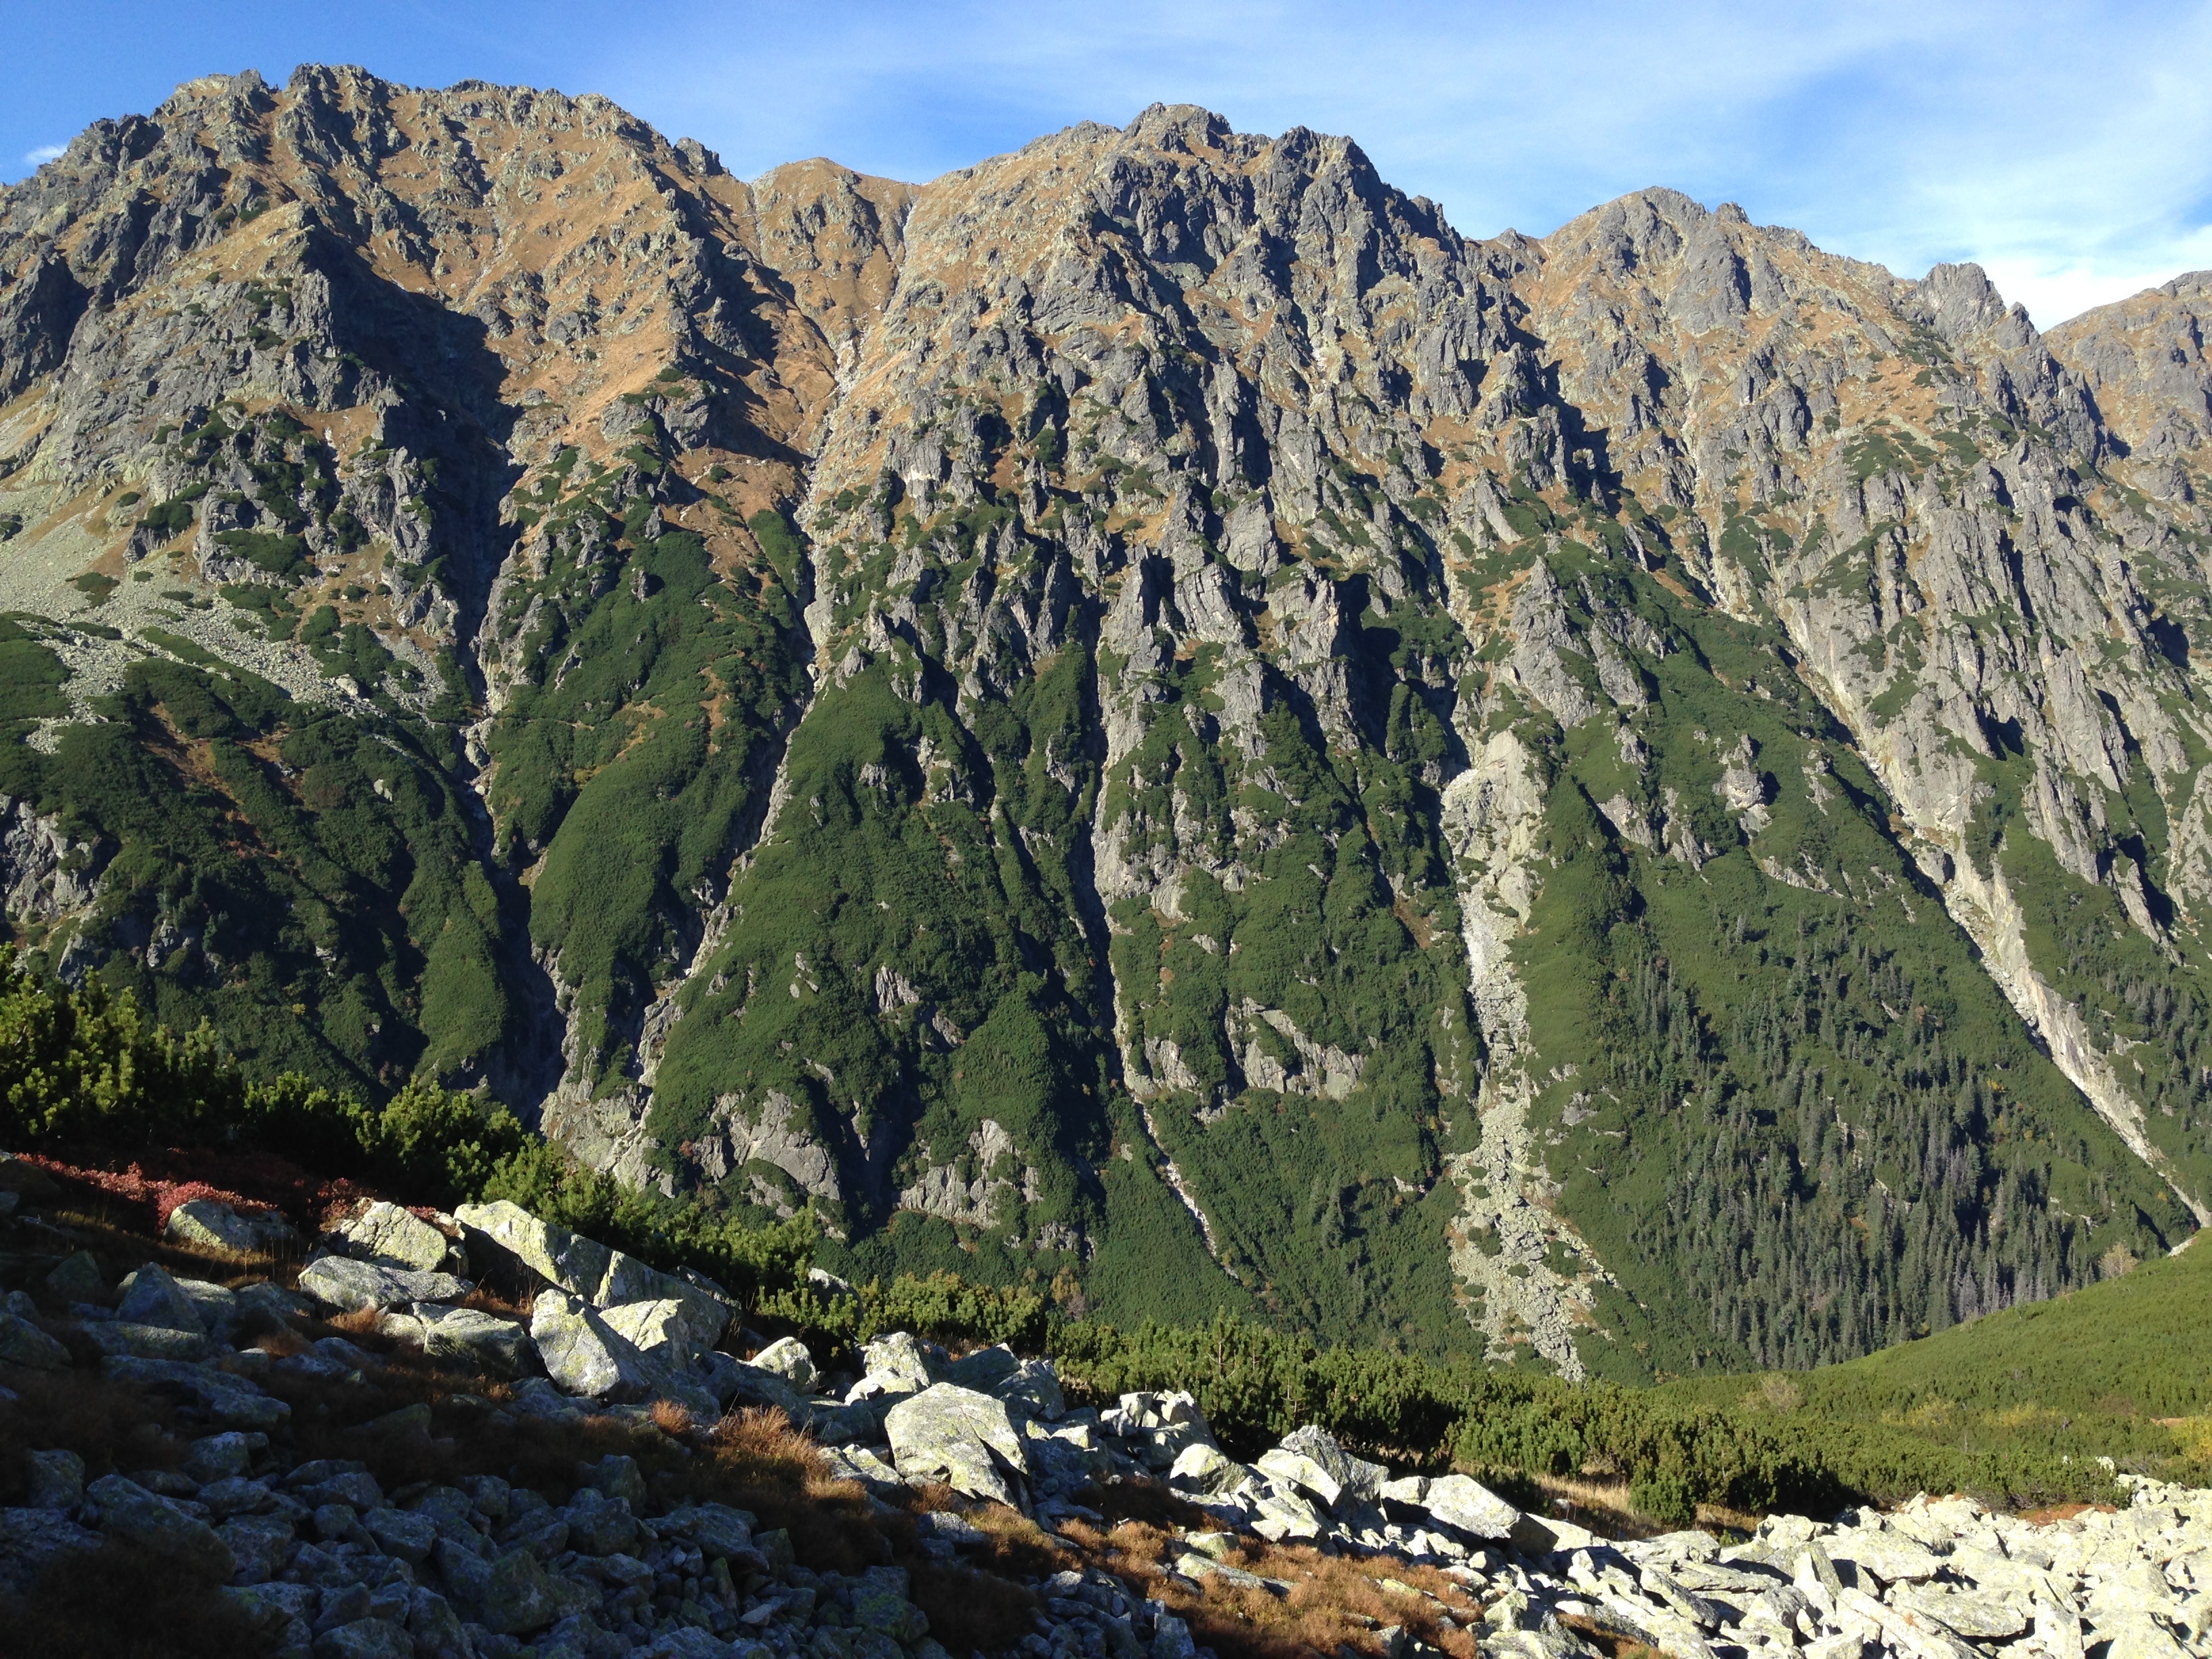
landscape, nature, rock, wilderness, walking, mountain, trail, lake, adventure, valley, mountain range, autumn, tourism, national park, ridge, geology, mountains, alps, backpacking, poland, ravine, plateau, fell, cirque, top, the national park, tatry, moraine, landform, tarn, the high tatras, mountain pass, geographical feature, mountainous landforms